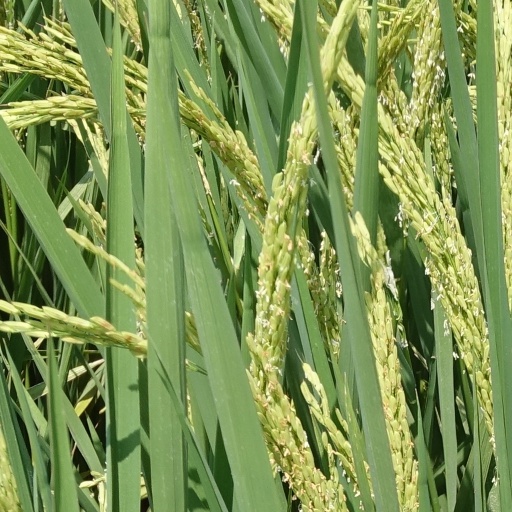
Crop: rice